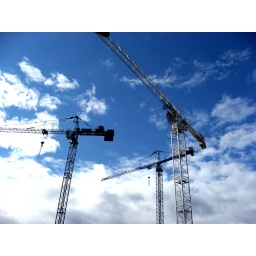
Some cranes in crichton street car park